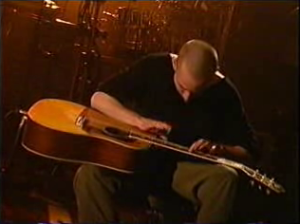
Screenshot (thumbnail) from Media:Erik Mongrain-AirTap.ogg.
Erik Mongrain, né le 12 avril 1980 à Montréal, au Québec, est un guitariste et compositeur. Reconnu pour son style acoustique original, il exploite une technique de tapping à deux mains sur guitare électro-acoustique.